Little Loomhouse

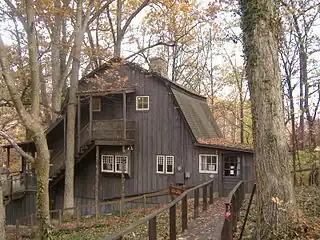
Esta Cabin

The Esta Cabin encapsulates the history of the Loomhouse, and is the cabin where the song "Happy Birthday to You" was first sung. The cabin was first built by a Beoni Figg in 1870 as a business office for his charcoal, lumber, and quarries interests. It has been enlarged since then from a two-room cabin. One of these enhancements replaced the vertical split log siding with board and batten. In 1939 Lou Tate acquired the cabin and based her weaving business there, living on the property until her death in 1979. On a visit in the 1940s while still the First Lady, Eleanor Roosevelt crushed a floorboard, which she later signed; it is now lost. While visiting the Loomhouse, Mrs. Roosevelt bought woven mats that would see use in the White House. Displays of weaving decorate the interior.